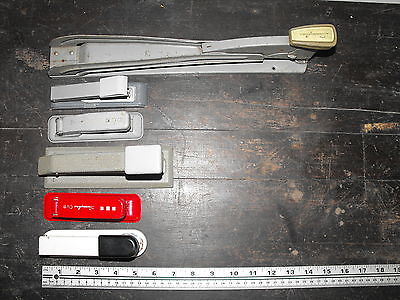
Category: stapler